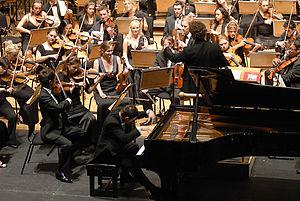
L’Europe est considérée conventionnellement comme un continent, délimité à l’ouest par l’océan Atlantique et la mer de Norvège, et au nord par l’océan Arctique. Sa limite méridionale est marquée par le détroit de Gibraltar qui la sépare de l'Afrique, tandis que les détroits respectivement du Bosphore et des Dardanelles marquent sa frontière avec l'Asie de l'Ouest. Sa limite à l'est, fixée par Pierre le Grand aux monts Oural, au fleuve Oural et au Caucase est la limite traditionnellement retenue, mais reste, faute de séparation claire et précise, l'objet de controverses selon lesquelles un certain nombre de pays sont ou ne sont pas à inclure dans le continent européen. Géographiquement, ce peut être considéré aussi comme une partie des supercontinents de l'Eurasie et de l'Afro-Eurasie.